Dale DeGroff

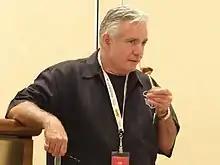
DeGroff in 2010

Dale DeGroff (born September 21, 1948), also known as "the King of Cocktails" or "King Cocktail", is an American bartender and author. The "New York Times" in 2015 called DeGroff "one of the world's foremost cocktail experts", and wrote that his book "The Craft of the Cocktail" is considered an essential bartending reference. From 1987 to 1999 DeGroff rose to prominence as the original chief bartender in the Rainbow Room at Rockefeller Center in New York City, where his then-unusual emphasis on classic cocktail recipes and high-quality ingredients led to substantial acclaim and emulation by many other bars in New York City and beyond, and helped influence the creation of the craft cocktail movement.